Dave Wedge

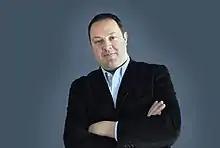
Author, journalist Dave Wedge

David M. Wedge (born July 31, 1970) is a "New York Times"-bestselling author, journalist, podcast host and award-winning former reporter for the "Boston Herald".